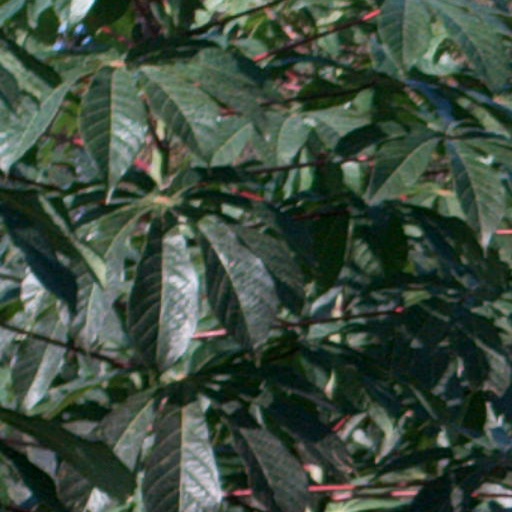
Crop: cassava